Paul Winter

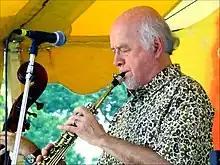
Clearwater Festival, 2007

Paul Winter (born August 31, 1939) is an American saxophonist, composer, and bandleader. He is a pioneer of world music and earth music, which interweaves the voices of the wild with instrumental voices from classical, jazz and world music. The music is often improvised and recorded in nature to reflect the qualities brought into play by the environment.